68th (Durham) Regiment of Foot (Light Infantry)

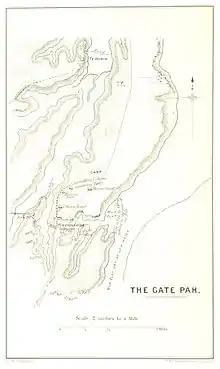
British and Māori positions at the Gate Pā, 29 April 1864

While in Malta, in February 1854, the regiment was brought up to war establishment (~1240 other ranks), after losing men in drafts to other regiments preceding it to the Black Sea: